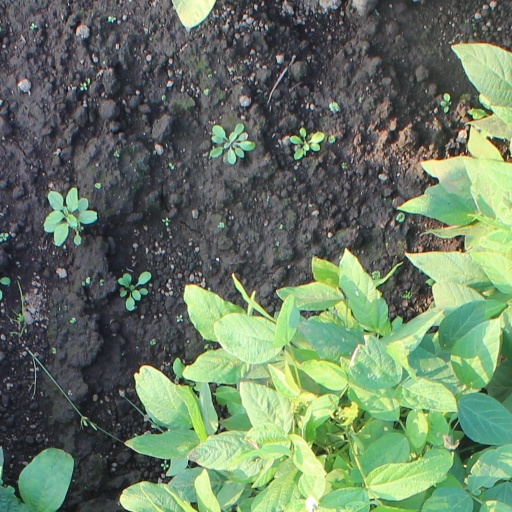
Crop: soybean